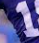
Number: 1